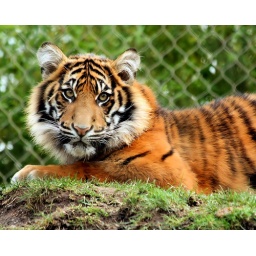
52/365. February 21, 2011. The male tiger cub at the Point Defiance Zoo in Tacoma, Washington.